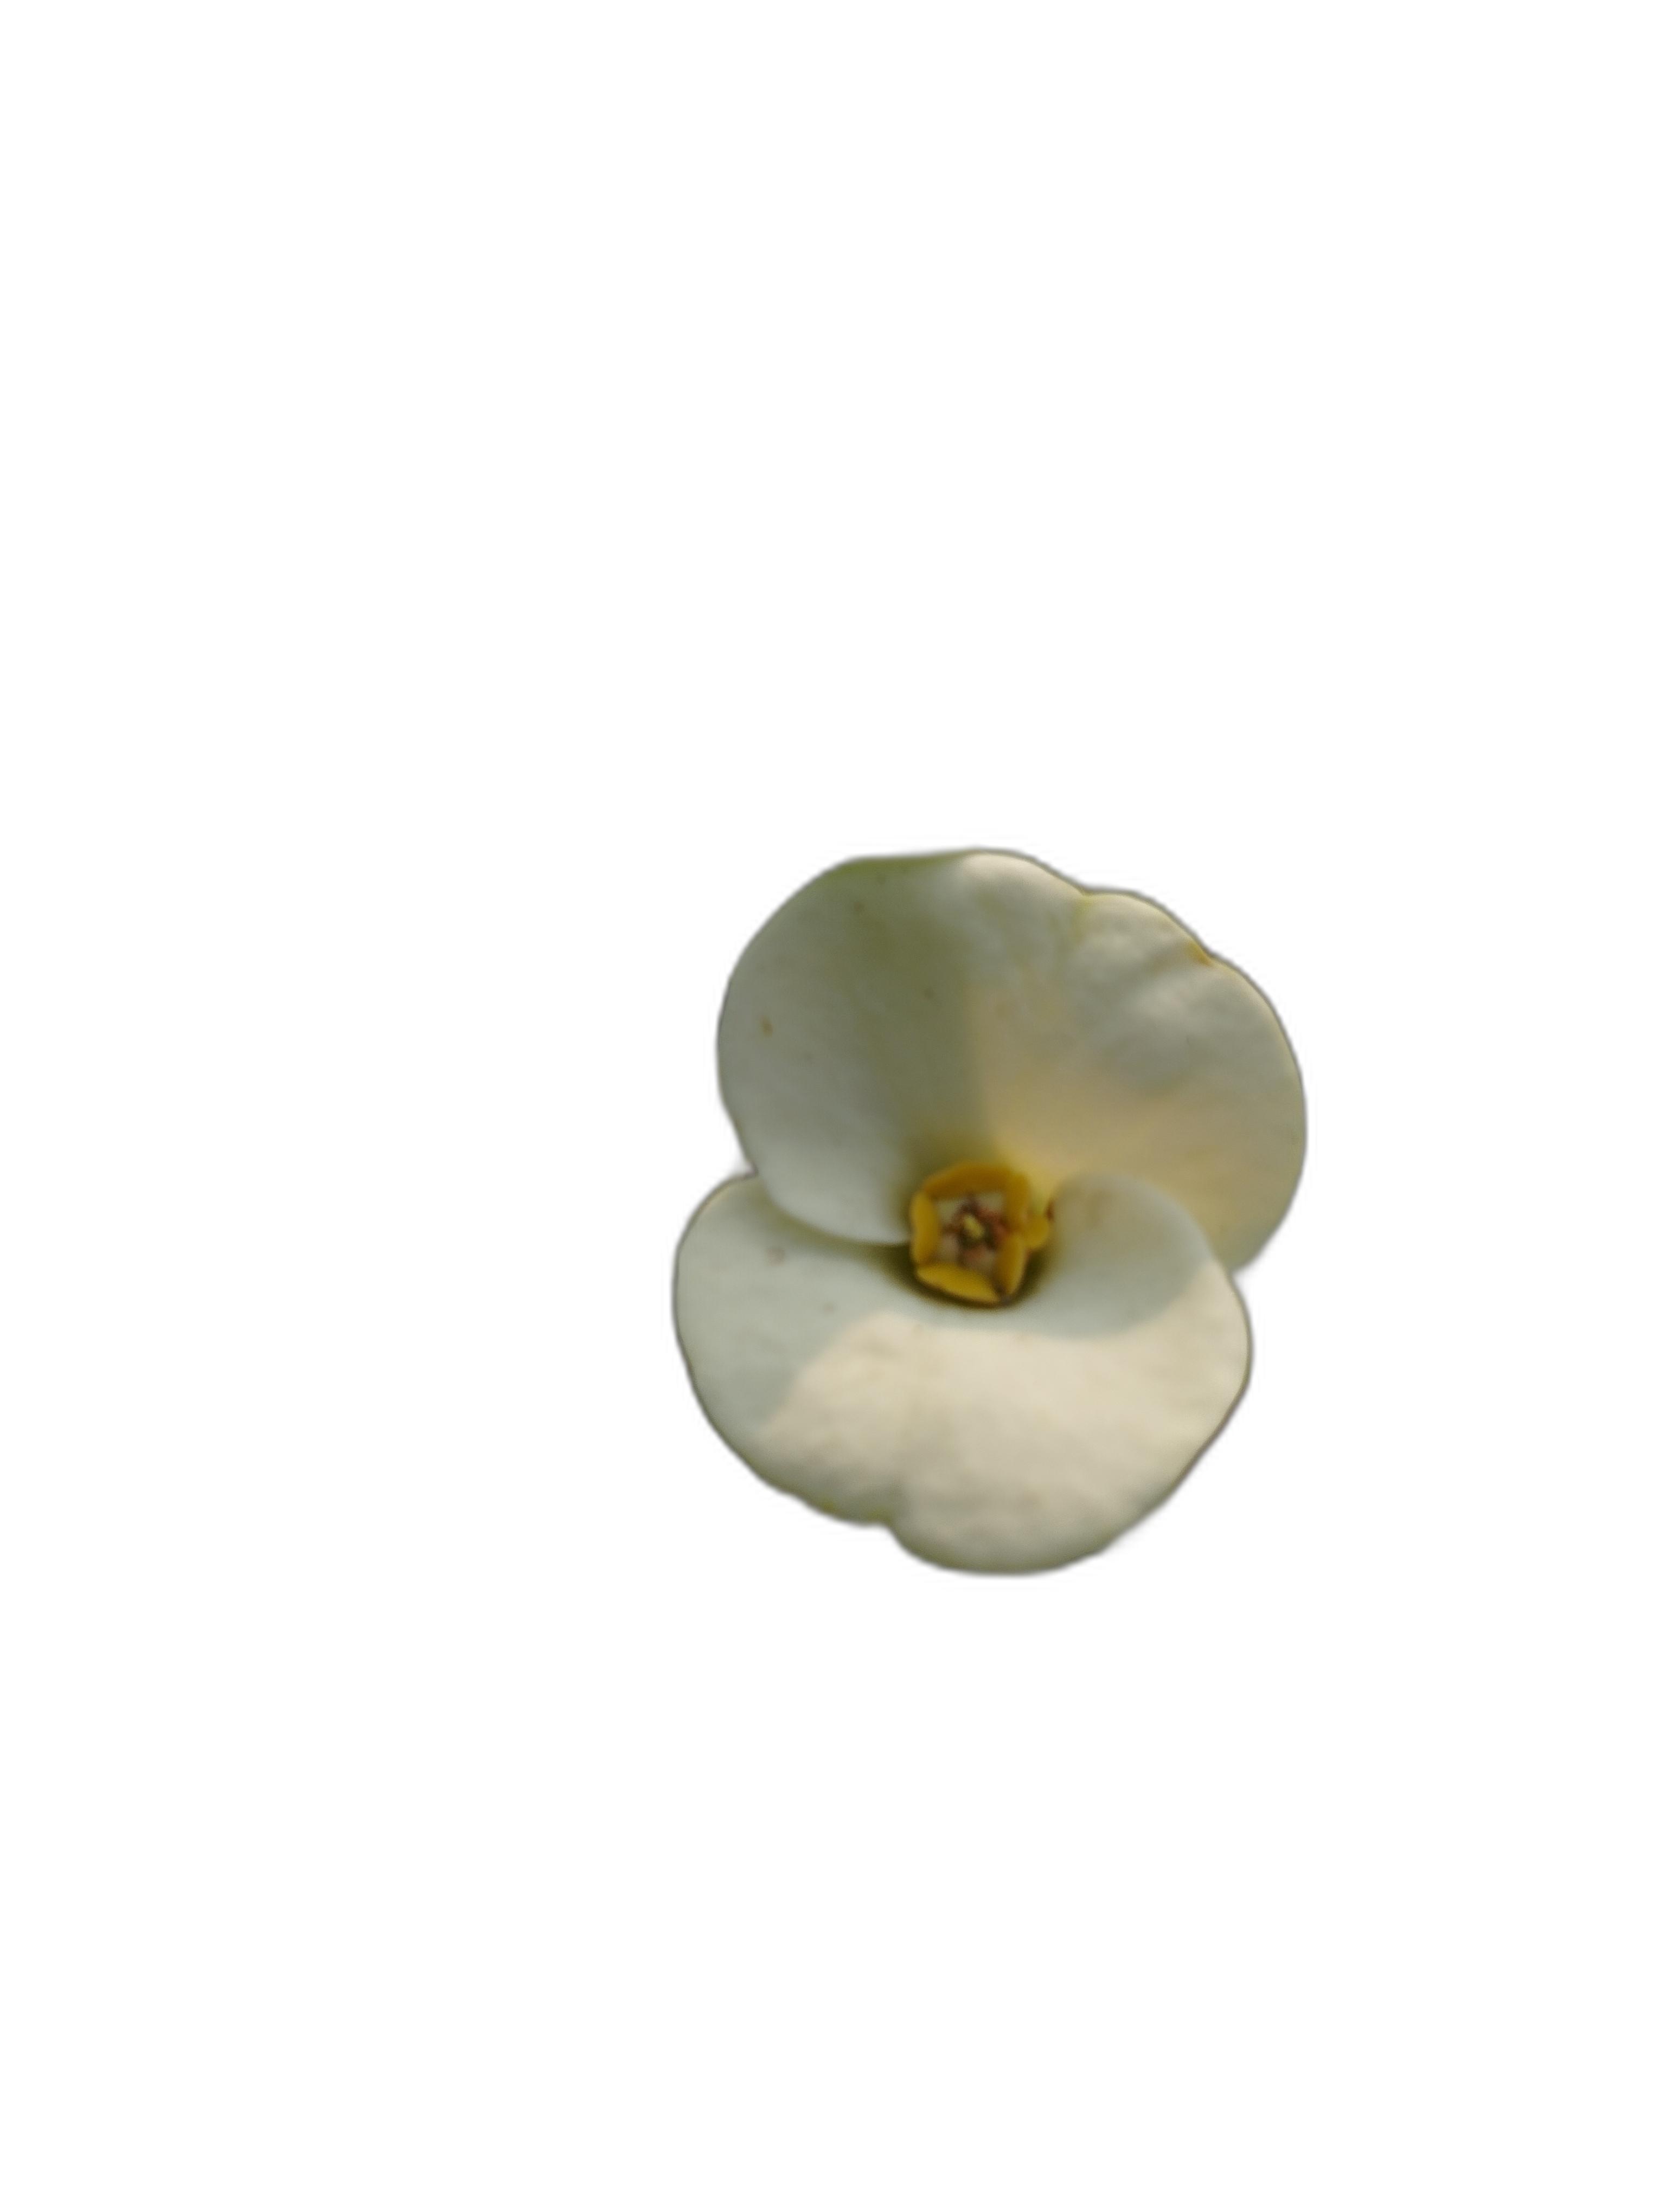
Label: Crown of thorns